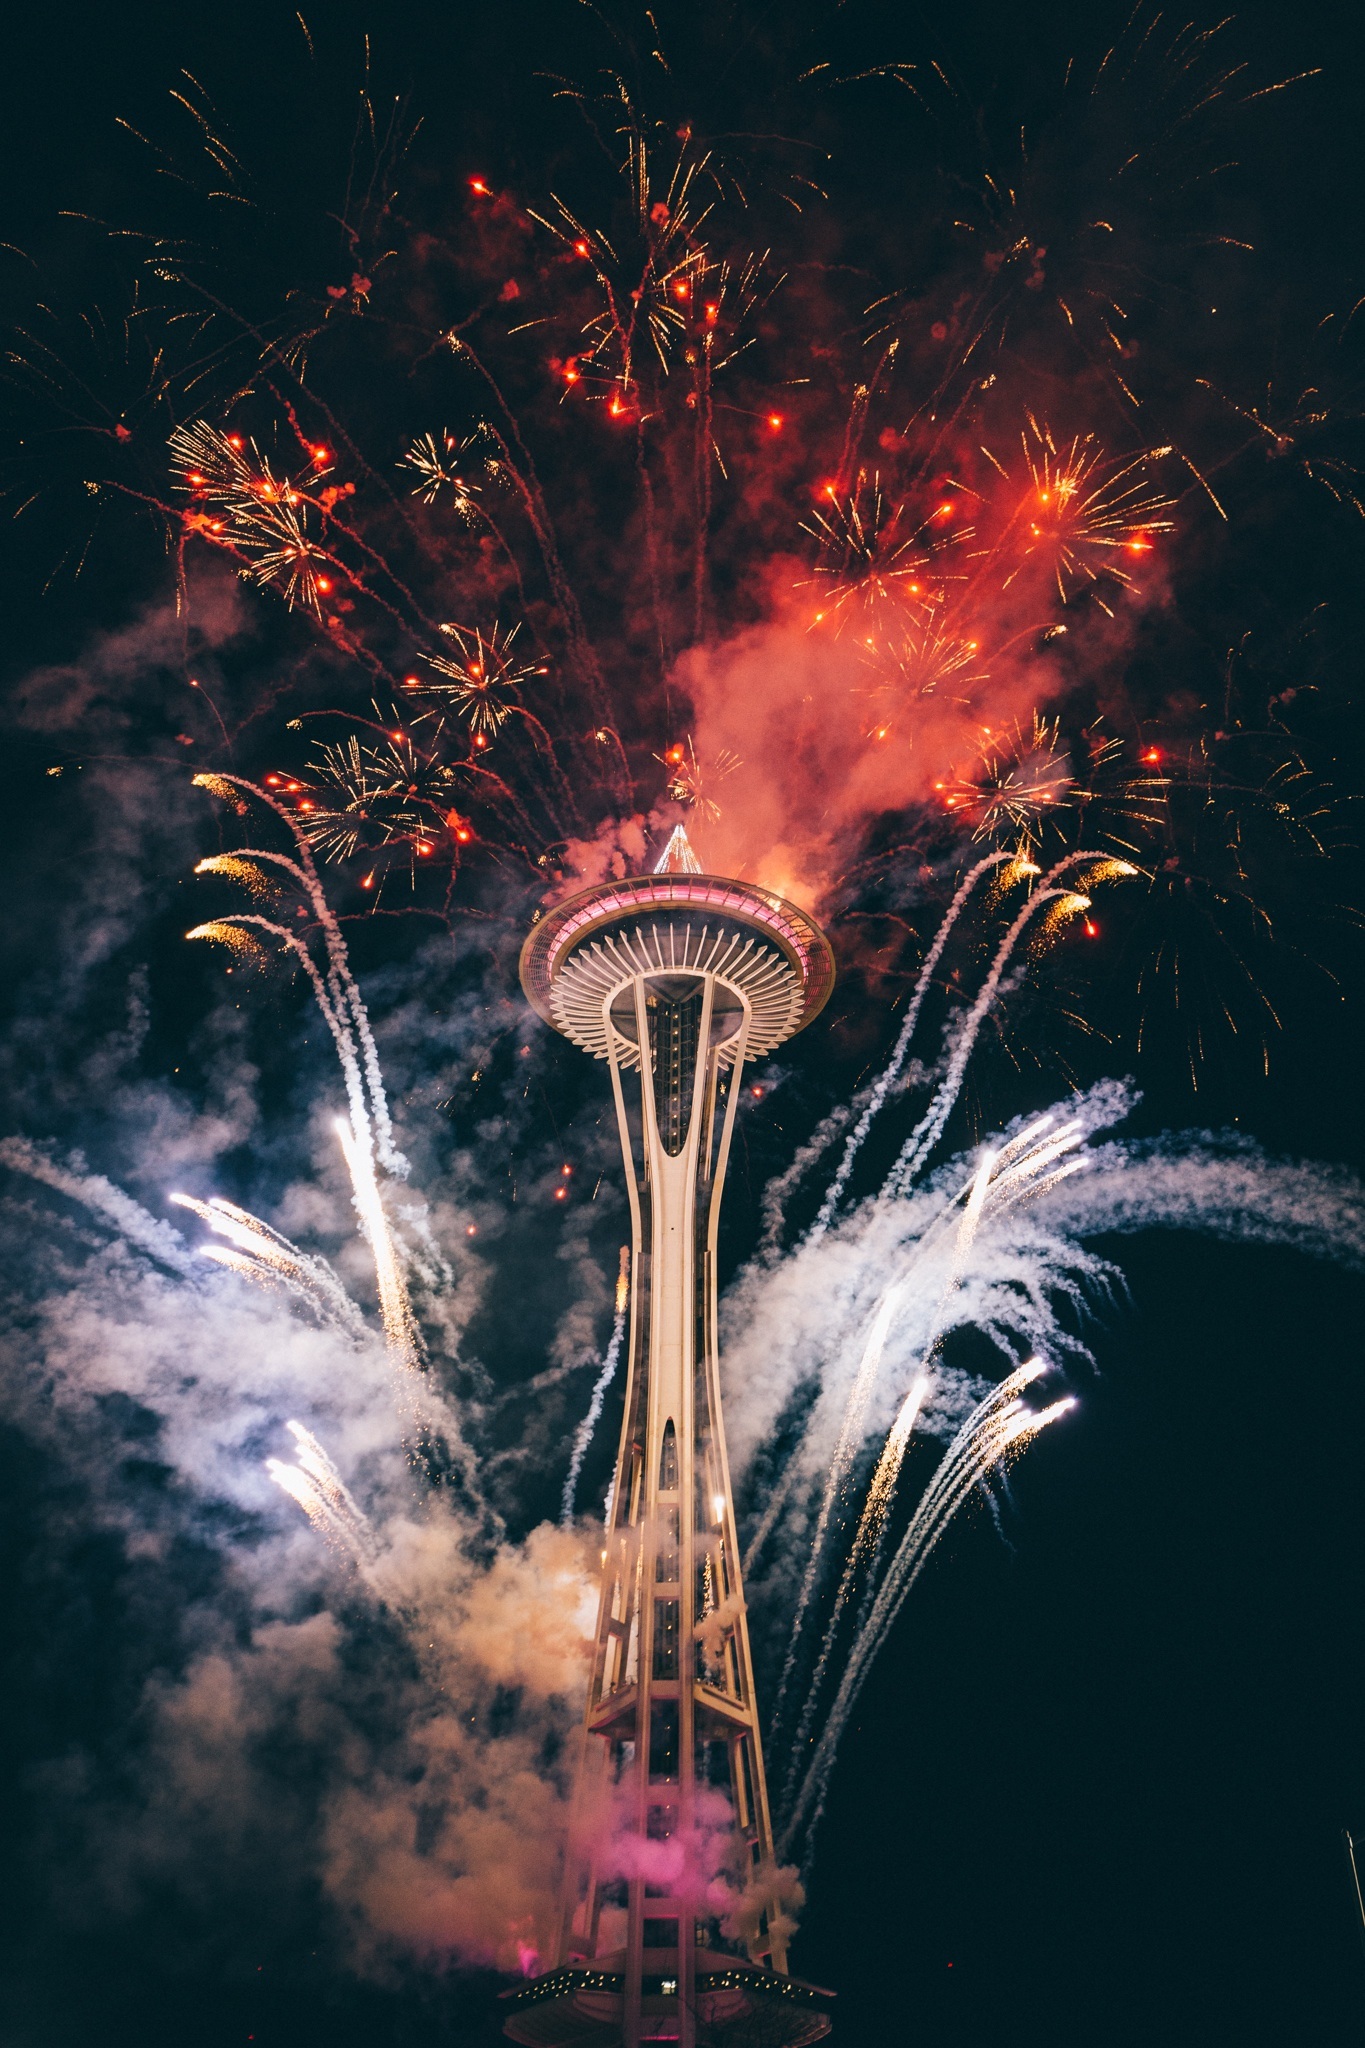
night, recreation, sparkler, celebration, tower, show, darkness, colorful, explosion, festival, fireworks, event, exploding, outdoor recreation